Wellingsbüttel Manor

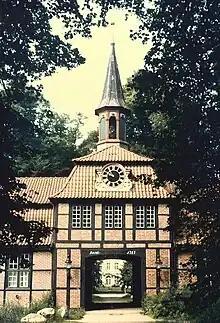
Wellingsbüttel Manor, gatehouse by Georg Greggenhofer (1757)

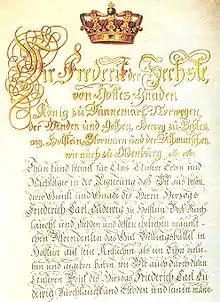
Deed of enfeoffment of Friedrich Karl Ludwig, Duke of Schleswig-Holstein-Sonderburg-Beck with Wellingsbüttel Manor by Frederick VI of Denmark (1810); now on display in the Alstertal Museum in the manor gatehouse

Wellingsbüttel was first mentioned in 1296. In 1412 Wellingsbüttel became the property of the archbishops of Bremen. In the 16th century the first "Lusthaus" was built on the site. In 1643 it became a fiefdom of the chancellor of the last archbishop, Dietrich Reinking. After the Peace of Westphalia (1648) Wellingsbüttel came to Sweden but remained in the possession of Reinking, as confirmed in 1649 by Christina of Sweden. Reinking was a count palatine and claimed imperial immediacy for Wellingsbüttel, which lasted until 1806.